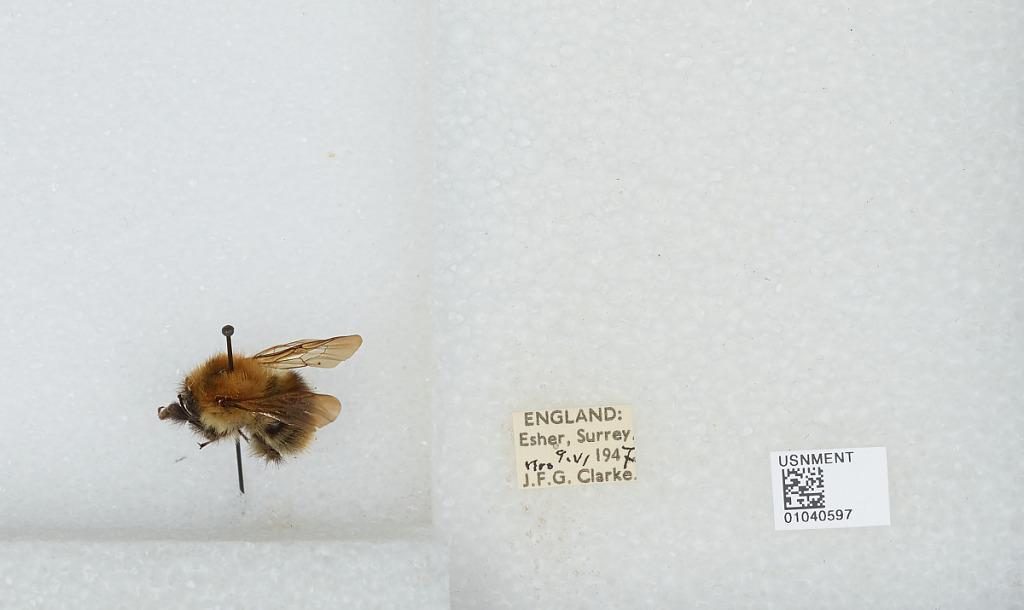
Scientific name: Bombus (Thoracobombus) pascuorum (Scopoli)
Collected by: J. Clarke
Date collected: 1947-6-9
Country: United Kingdom
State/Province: England
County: Surrey
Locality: Esher
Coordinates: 51.3691, -0.365